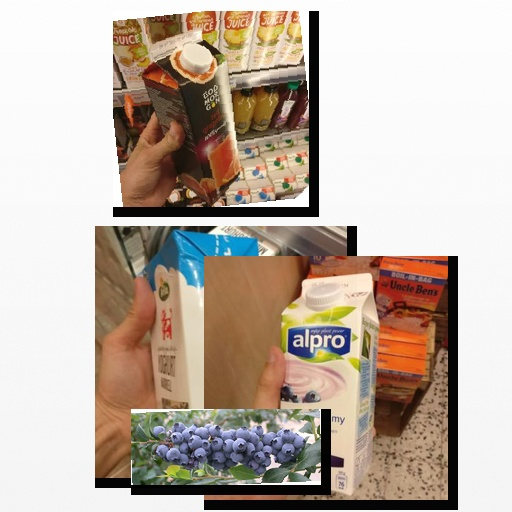
Food items: red_grapefruit_juice, blueberry_soyghurt, blueberry, yoghurt